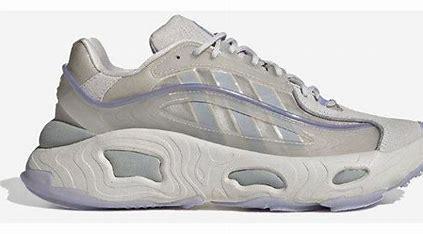
Brand: Adidas
Model: Oznova